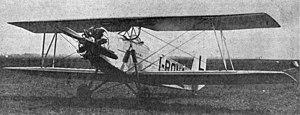
L'Avia BH-29 est un avion biplan biplace d’école de début tchécoslovaque de l'Entre-deux-guerres.